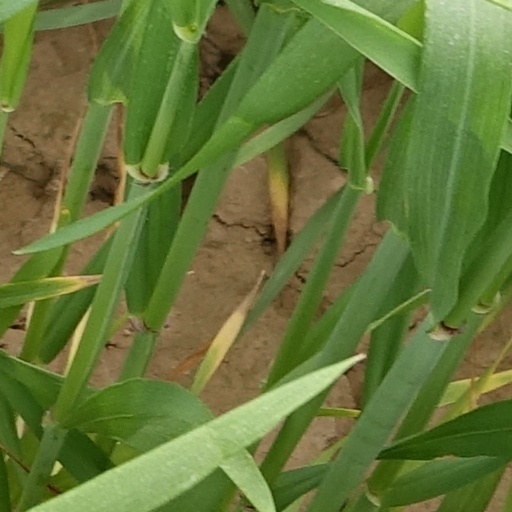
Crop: wheat